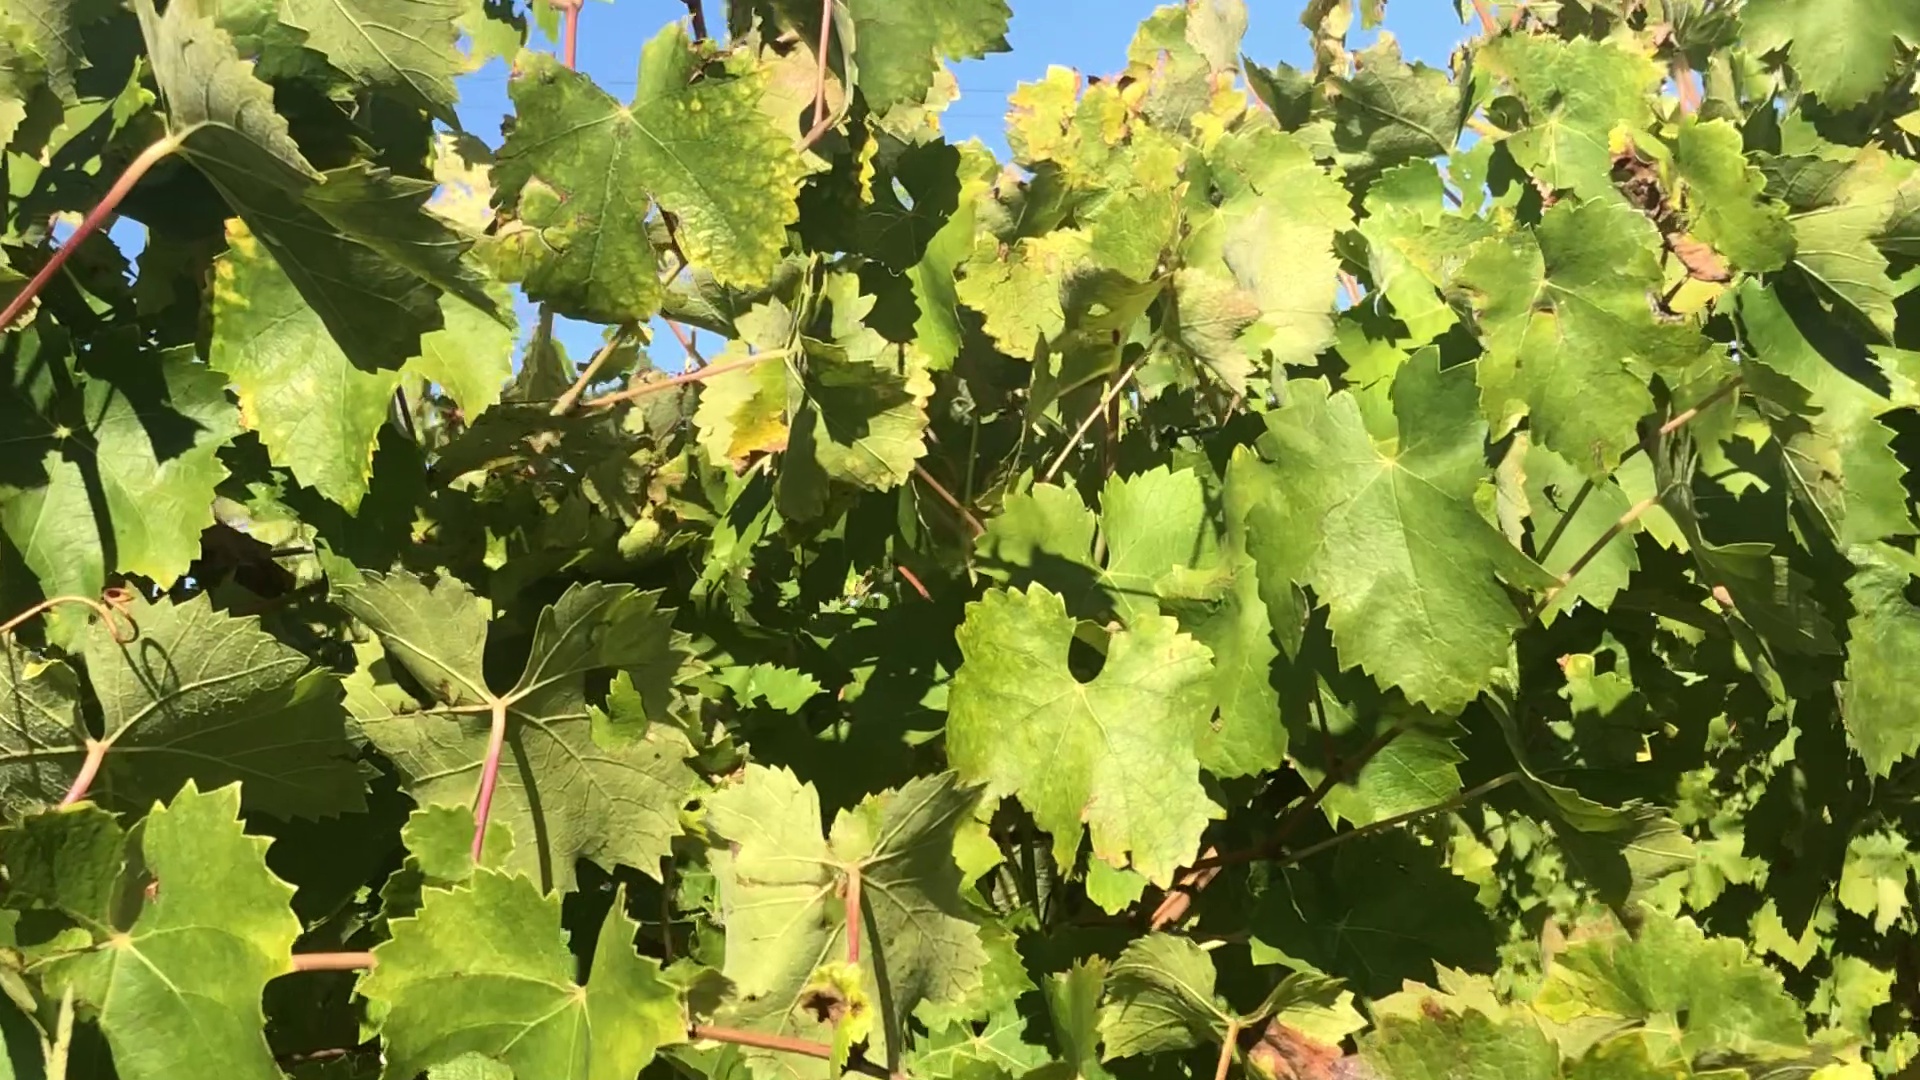
Label: healthy